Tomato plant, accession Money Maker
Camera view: horizontal (90 deg, fisheye); turntable rotation: 330 degrees
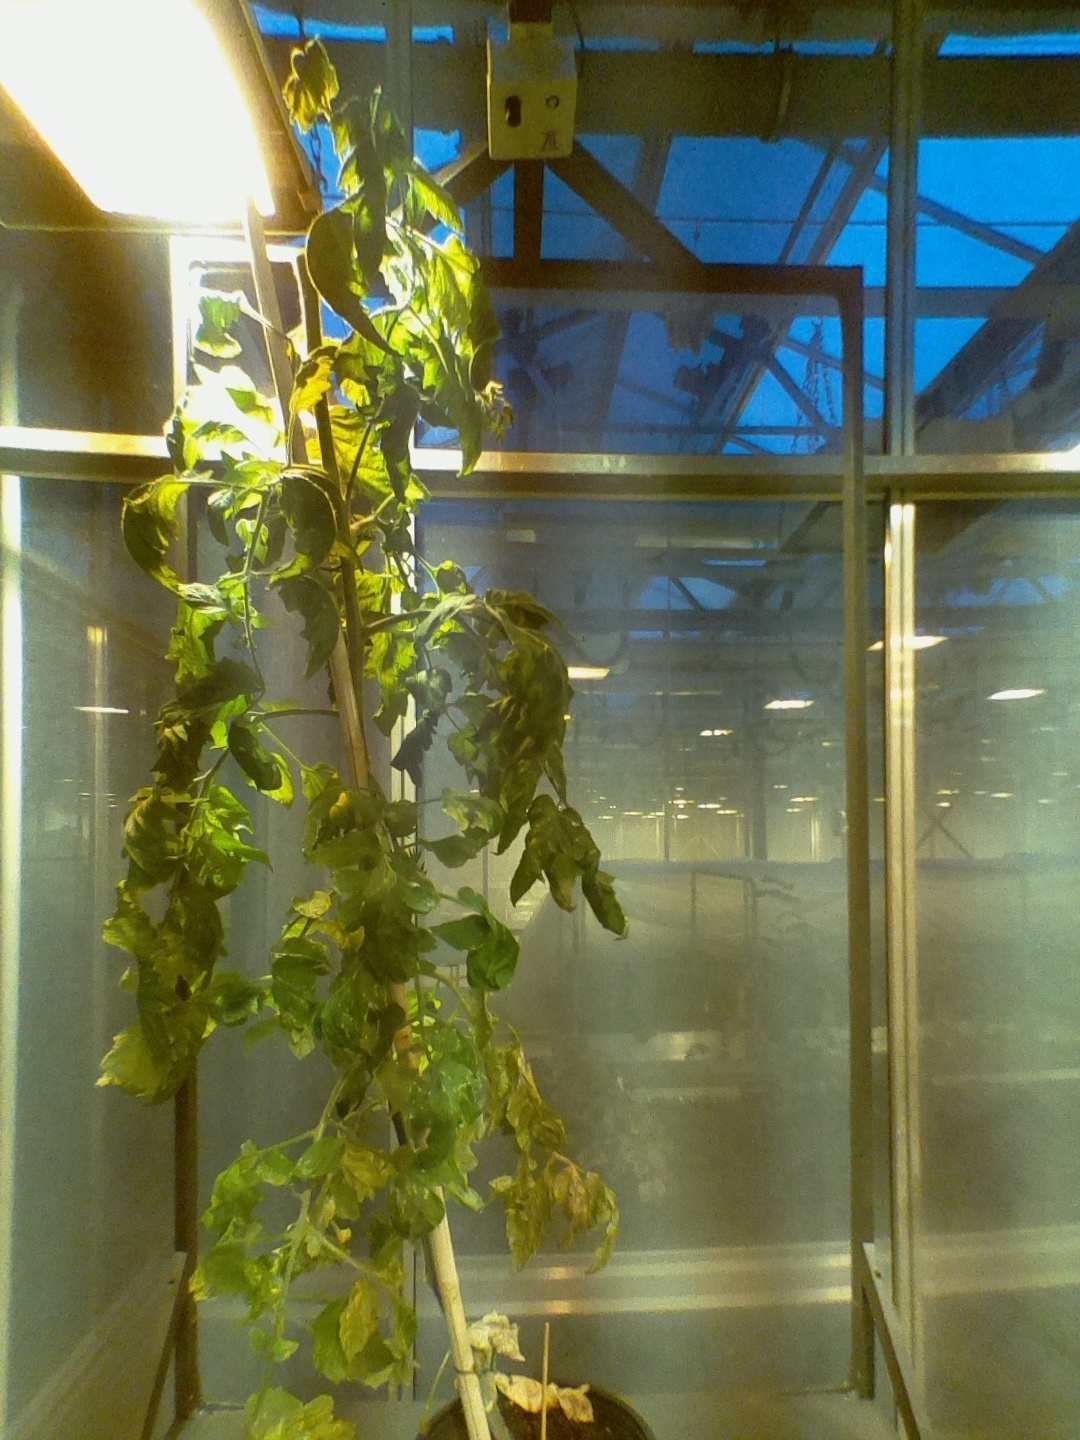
BBCH growth stage 73: 30%-40% of final fruit size